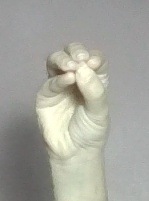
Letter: ha